J. P. Bemberg

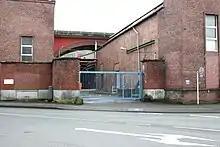
Bemberg facility in Wuppertal in 2009

In 1955 VGF strengthened its control of Bemberg through an agreement by which it was given control of the Bemberg shares owned by its parent company AKU of the Netherlands, giving it 56% of Bemberg's shares.